Flat Holm

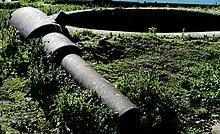
Cannon and Moncrieff pit near the lighthouse

In 1869, stone barracks were built to sleep up to 50 men. The men were stationed on the island to keep the guns in good working order but the garrison would have been reinforced by regular artillery and volunteer troops if ever an invasion had been imminent. The barracks for the battery were located near the southernmost battery emplacement. Other fortifications included a large drainage basin, underground storage tank, an administrative building and a secure store. A "ditch-and-bank" system served to protect the Lighthouse Battery from cross-island attack. The barracks were vacated in 1901 and the buildings have now been restored by the Flat Holm Project for educational use.